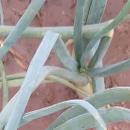
Crop: Onion
Condition: healthy-leaf